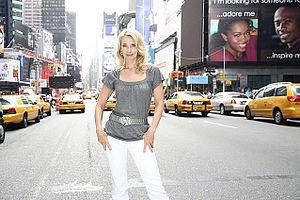
Eva Lind est une soprano austrichienne.